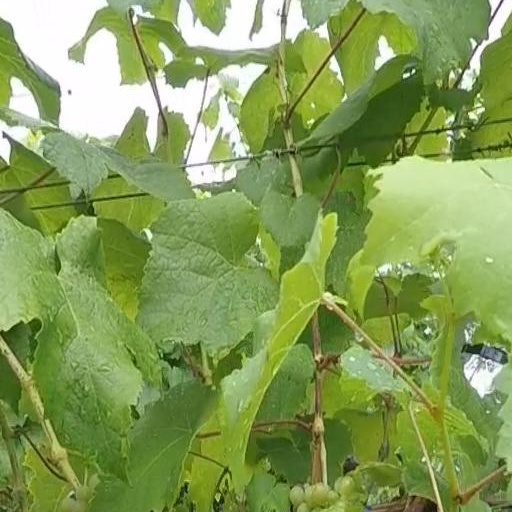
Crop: grape